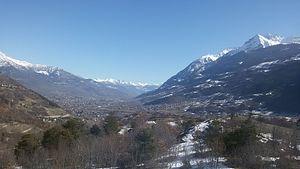
Plaine aostoise vue du mont Torrette (Saint-Pierre) - Vallée d'Aoste
La Plaine, également la Plaine d'Aoste, est la dénomination habituelle de l'aire géographique de la vallée de la Doire baltée incluant la commune d'Aoste et les communes limitrophes : Charvensod, Quart, Saint-Christophe, Brissogne, Sarre et Pollein.